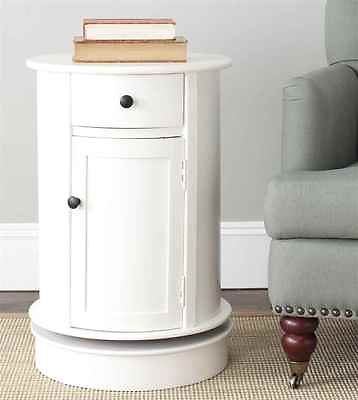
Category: cabinet